Gottlieb Schumacher

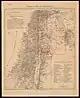
Key to Schumacher's maps of Transjordan and the Golan

Schumacher's maps of Transjordan and the Golan, prepared on behalf of the German Society for the Exploration of Palestine, were the first detailed maps of the area.